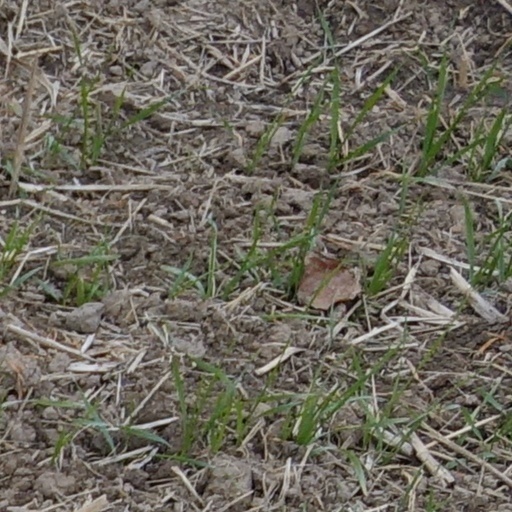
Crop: wheat